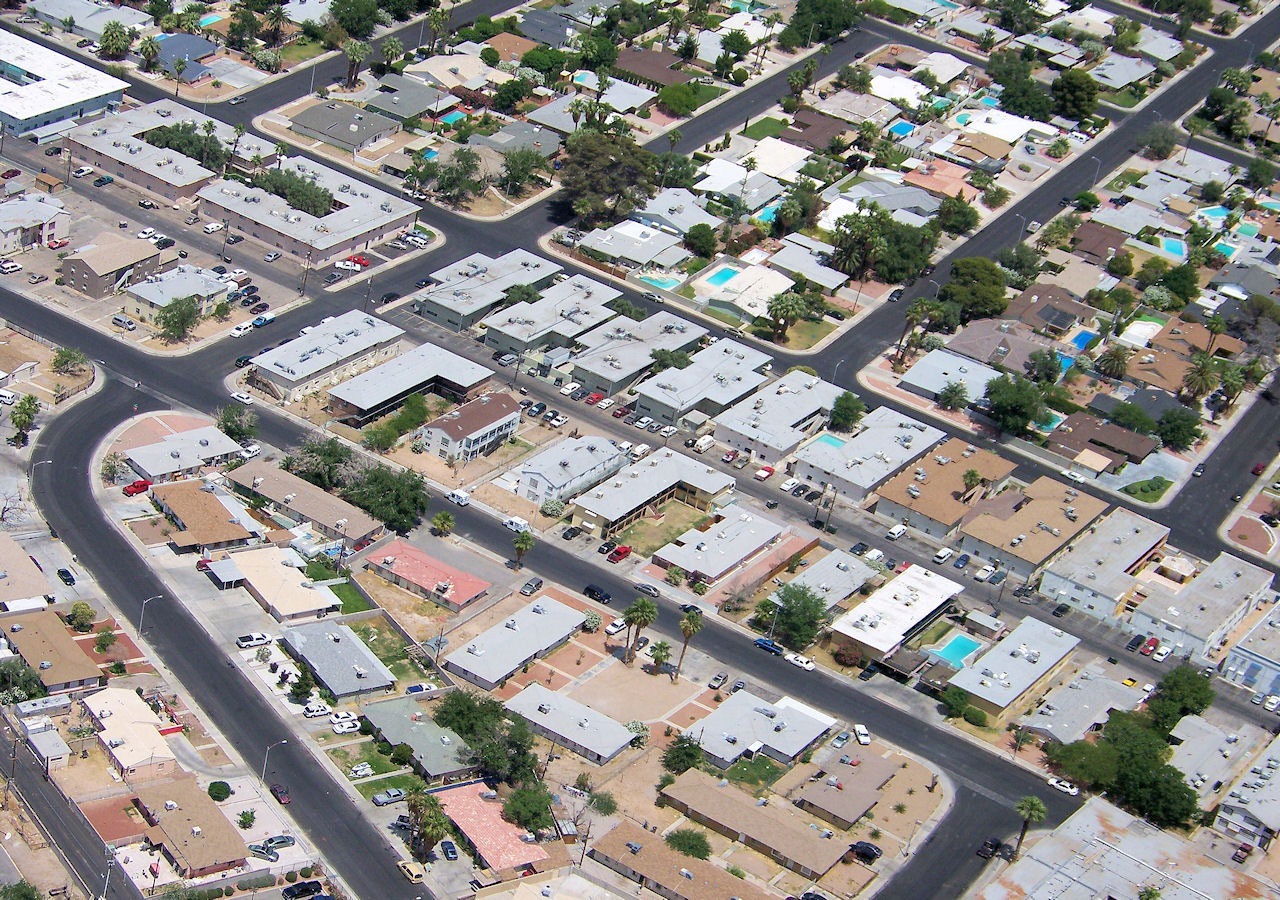
landscape, architecture, photography, town, city, downtown, suburb, plaza, property, tower block, life, public space, objects, still, town square, estate, vegas, observation, condominium, neighbourhood, bird's eye view, aerial photography, urban design, residential area, human settlement, metropolitan area